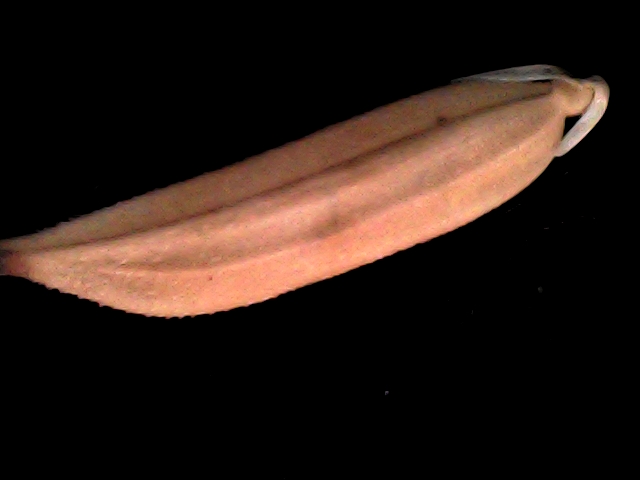
Rice variety: BD70